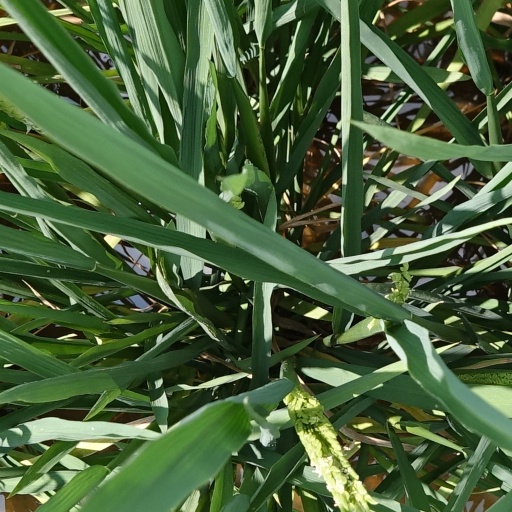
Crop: rice